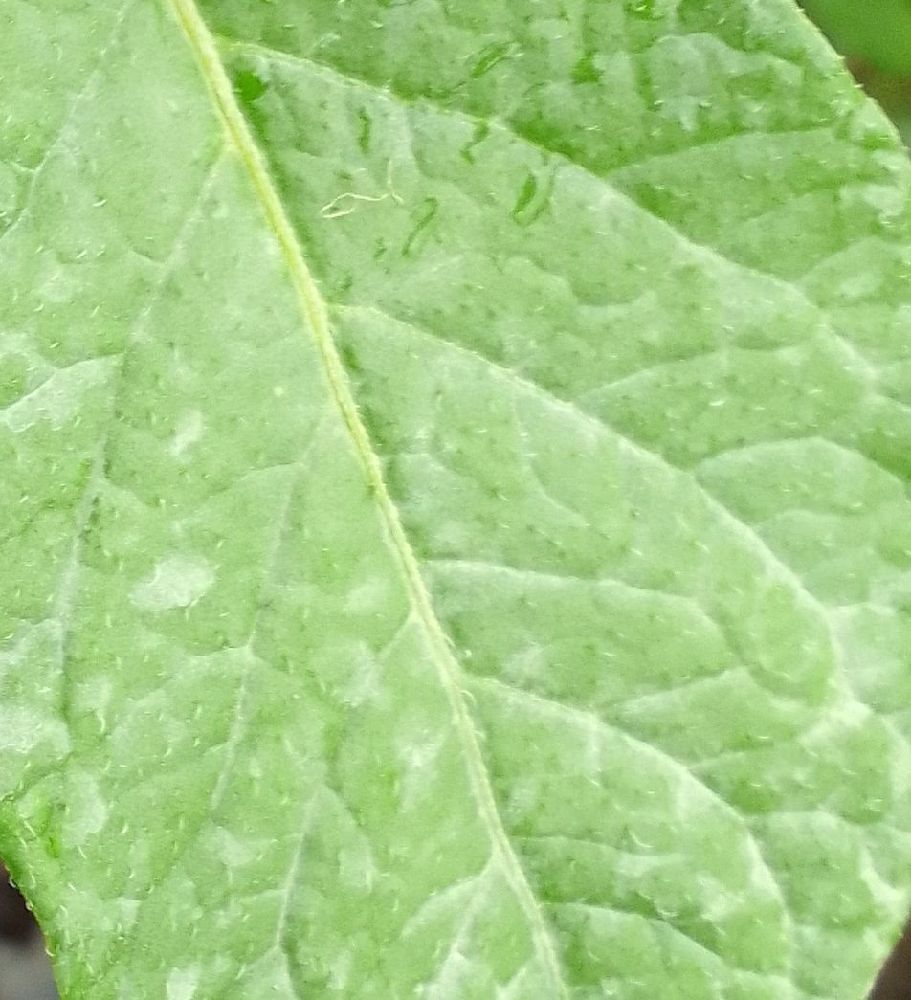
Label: Healthy